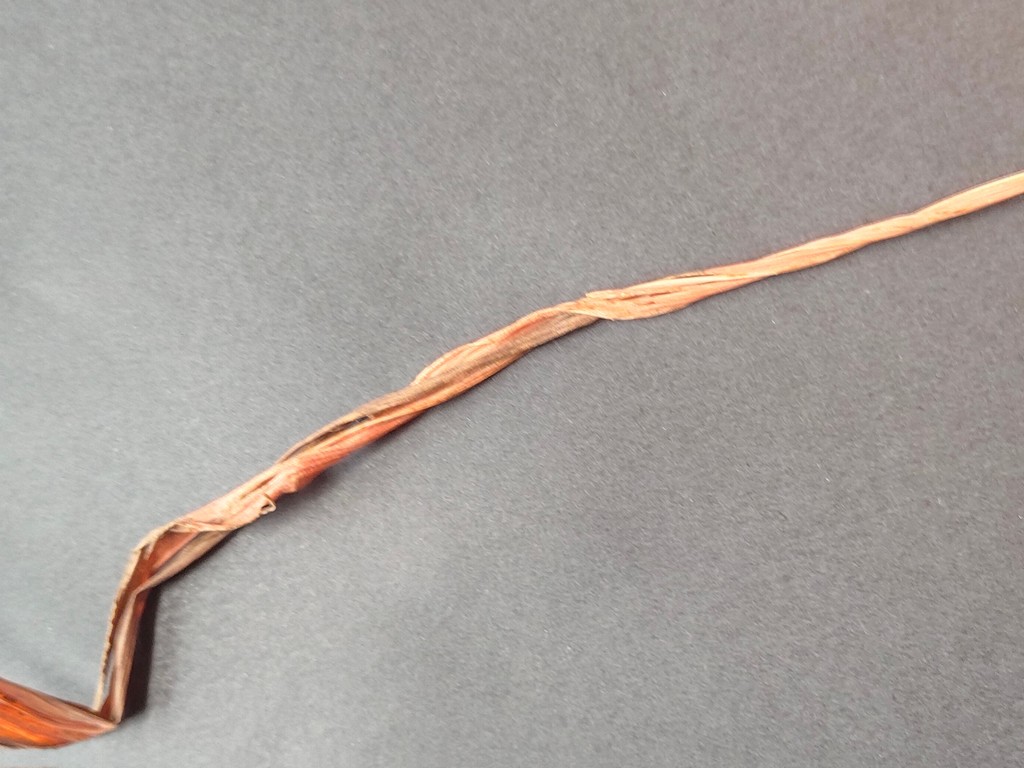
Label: Dried